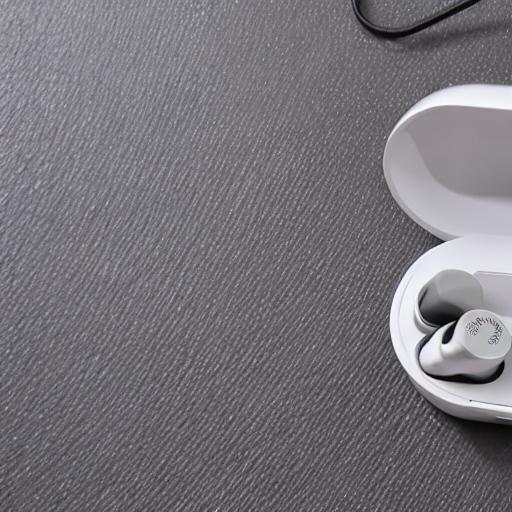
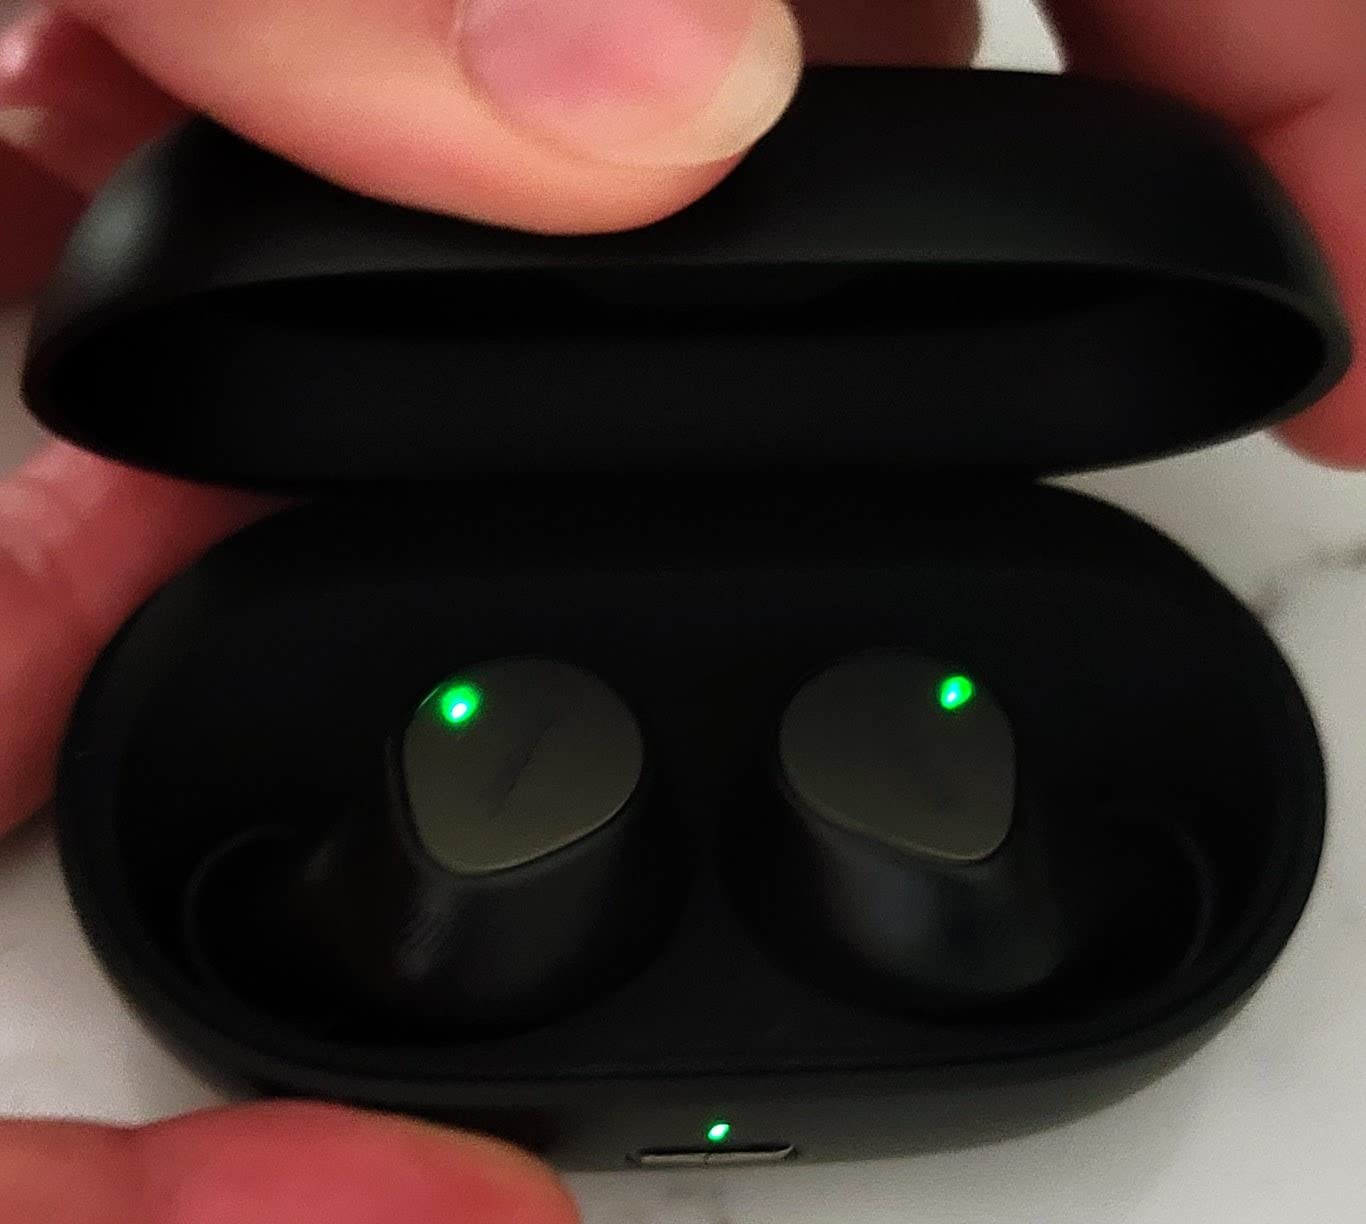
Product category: earbuds
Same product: no